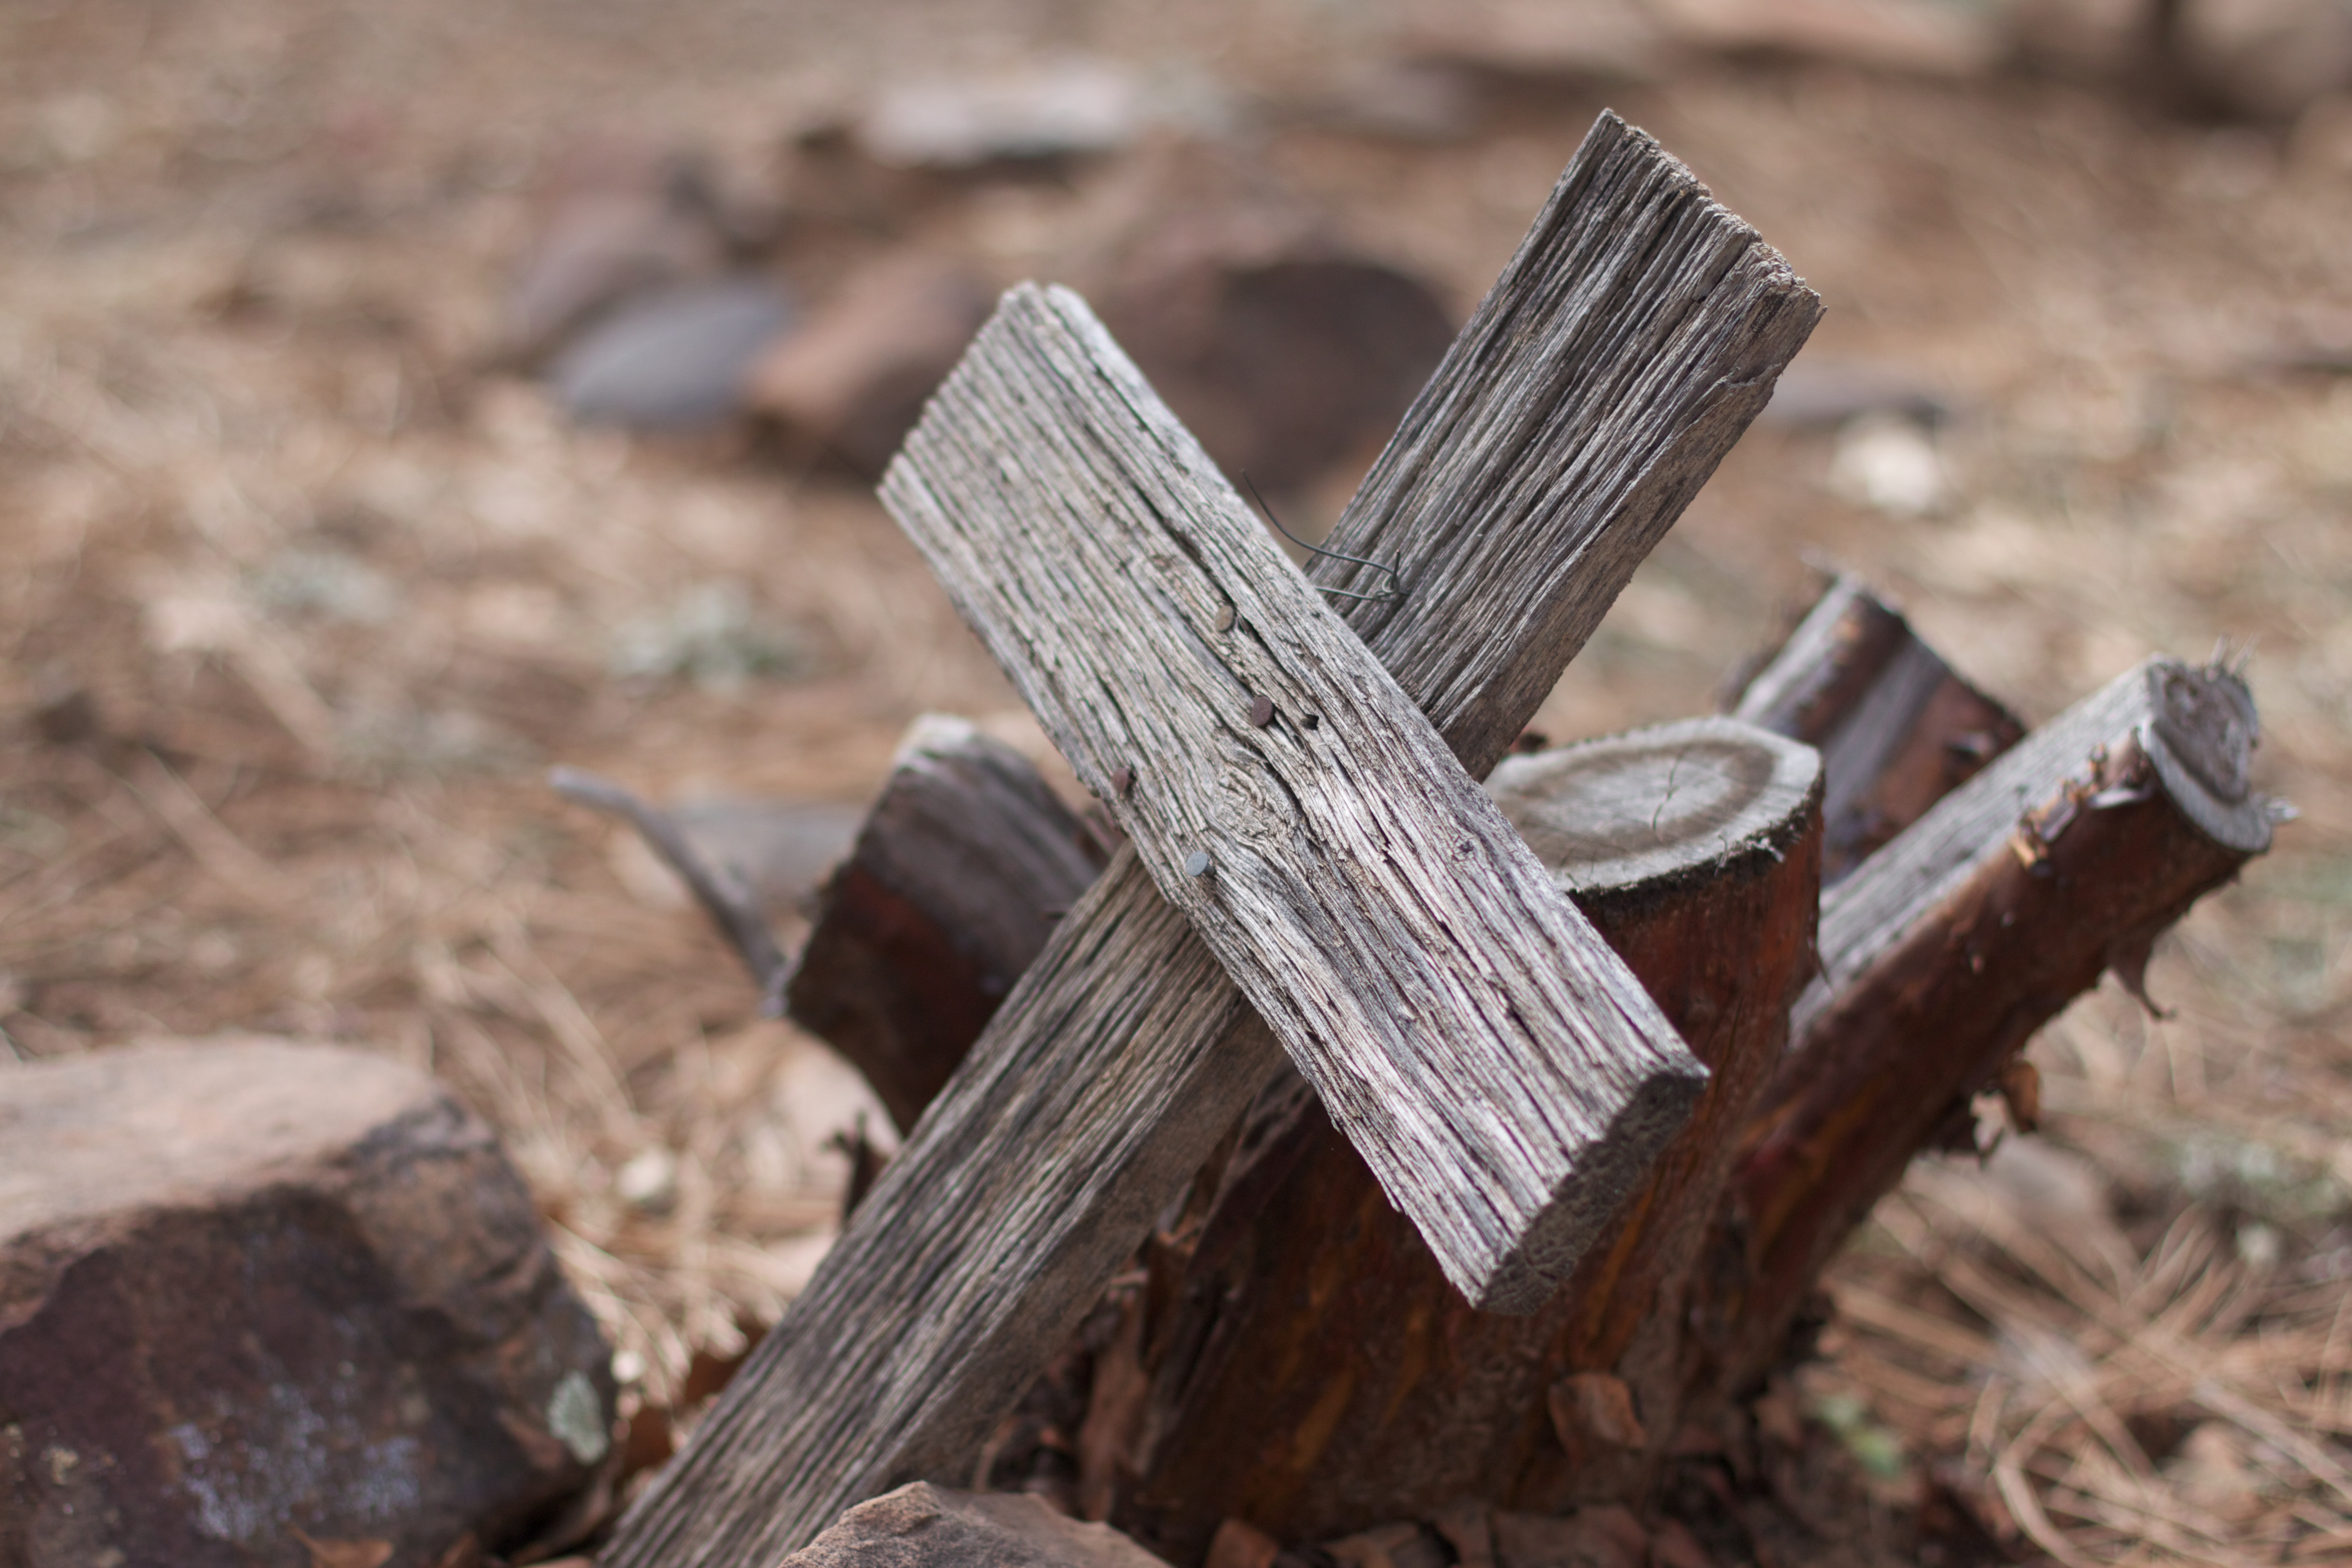
wood